Diego Castro (Spanish footballer)

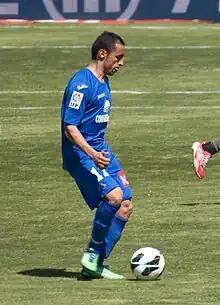
Castro playing with Getafe in 2013

Diego Castro Giménez (born 2 July 1982) is a Spanish former professional footballer who played as a left winger.